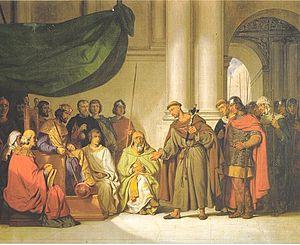
Cette page concerne l'année 1096 du calendrier julien.
Les salles des Croisades du château de Versailles créées par Louis-Philippe en 1843 comportent les armoiries et noms des principaux chefs croisés.